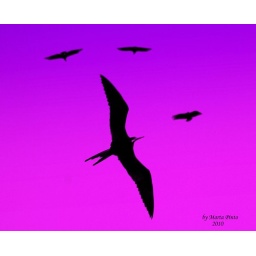
Seagulls in pink sky